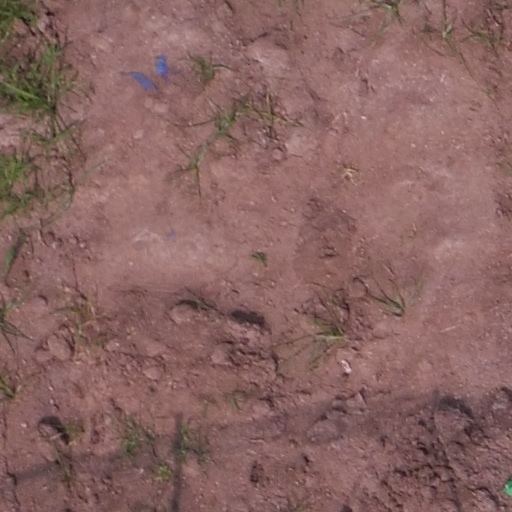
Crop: maize; corn